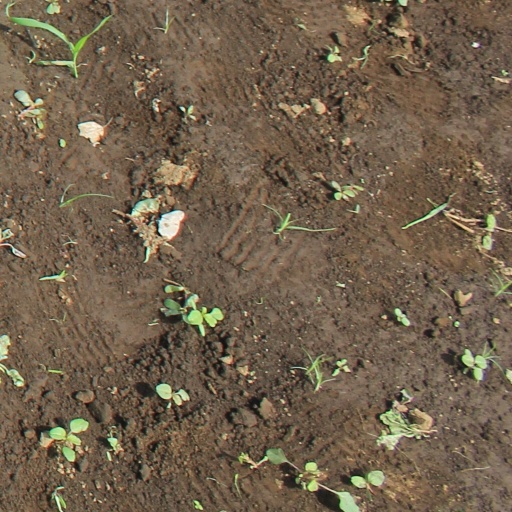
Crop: soybean